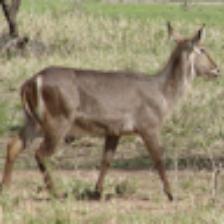
Label: NonHuman